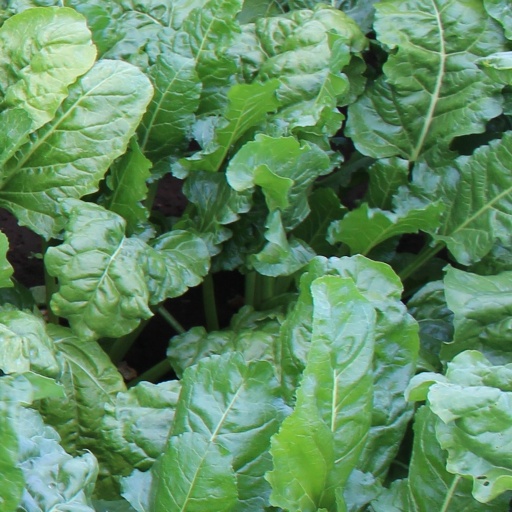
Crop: sugar beet